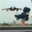
Label: airplane